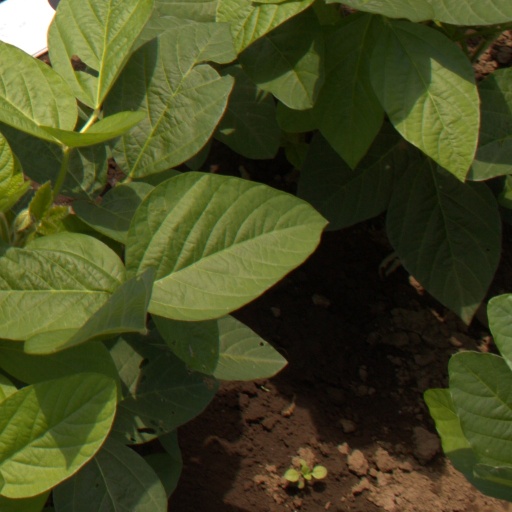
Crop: soybean